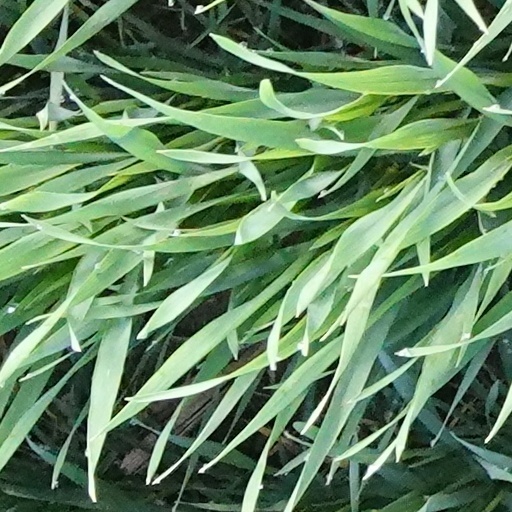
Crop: wheat